Variations of baseball

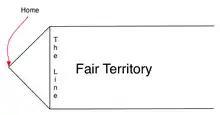
Over-the-line field

Over-the-line (OTL) is a variation requiring only three players per team, and is played without gloves in some gender/age divisions. The batter stands at the point of a triangle, with his goal being to hit the ball (pitched by a teammate) over the opposing line of the triangle without the ball being caught by a defender. The fair territory is designated by two parallel lines emanating at right angles from the two corners of the triangle away from the batter. There is no baserunning, with runs scored when there are either 3+ "base hits" (uncaught fair balls) in an inning, or a "home run" (a ball landing past the furthest fielder).